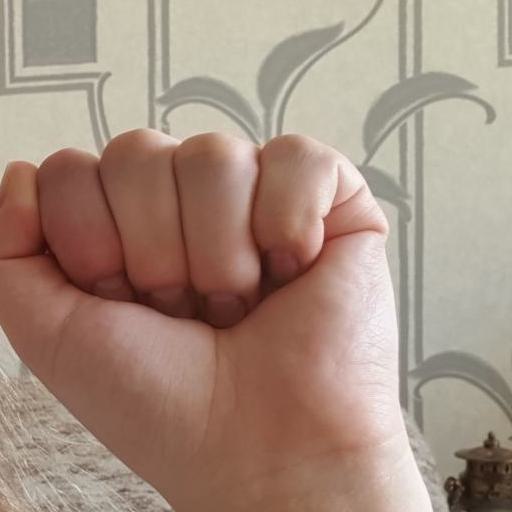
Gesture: fist